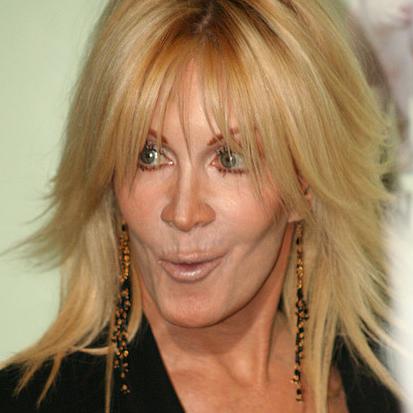
Age: 64